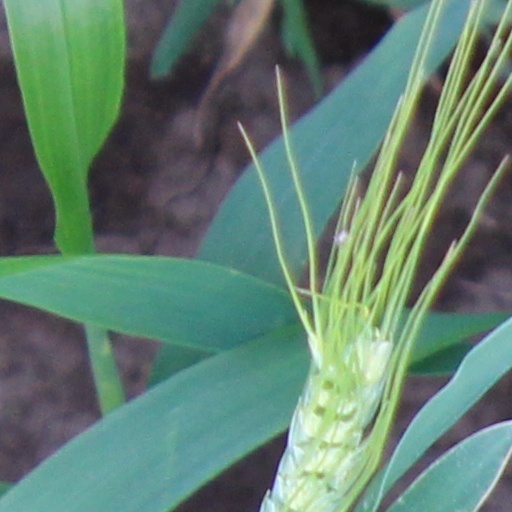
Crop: wheat